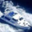
Label: ship